Mannheim–Saarbrücken railway

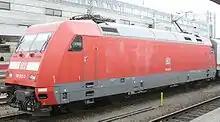
Class 101 electric locomotives hauling an IC train in Saarbrücken Hauptbahnhof

With the commissioning of the two-system locomotives of class 181.2 from 1974, they hauled almost all the expresses and semi-fast trains between Metz, Saarbrücken, Mannheim, Frankfurt and Heidelberg. They lost their importance after the introduction of ICE operations on the Frankfurt–Saarbrücken–Paris route. Class 101 locomotives and some Austrian locomotives of class 1016/1116 haul the IC traffic, the domestic ICE traffic is operated with tilting trains of class 411/415 and international services are operated with multi-system ICE sets of class 406. French TGV trains are often used as a substitute for ICEs between Mannheim and Saarbrücken. Sets of classes 425 and 426 are used in local and regional operations.